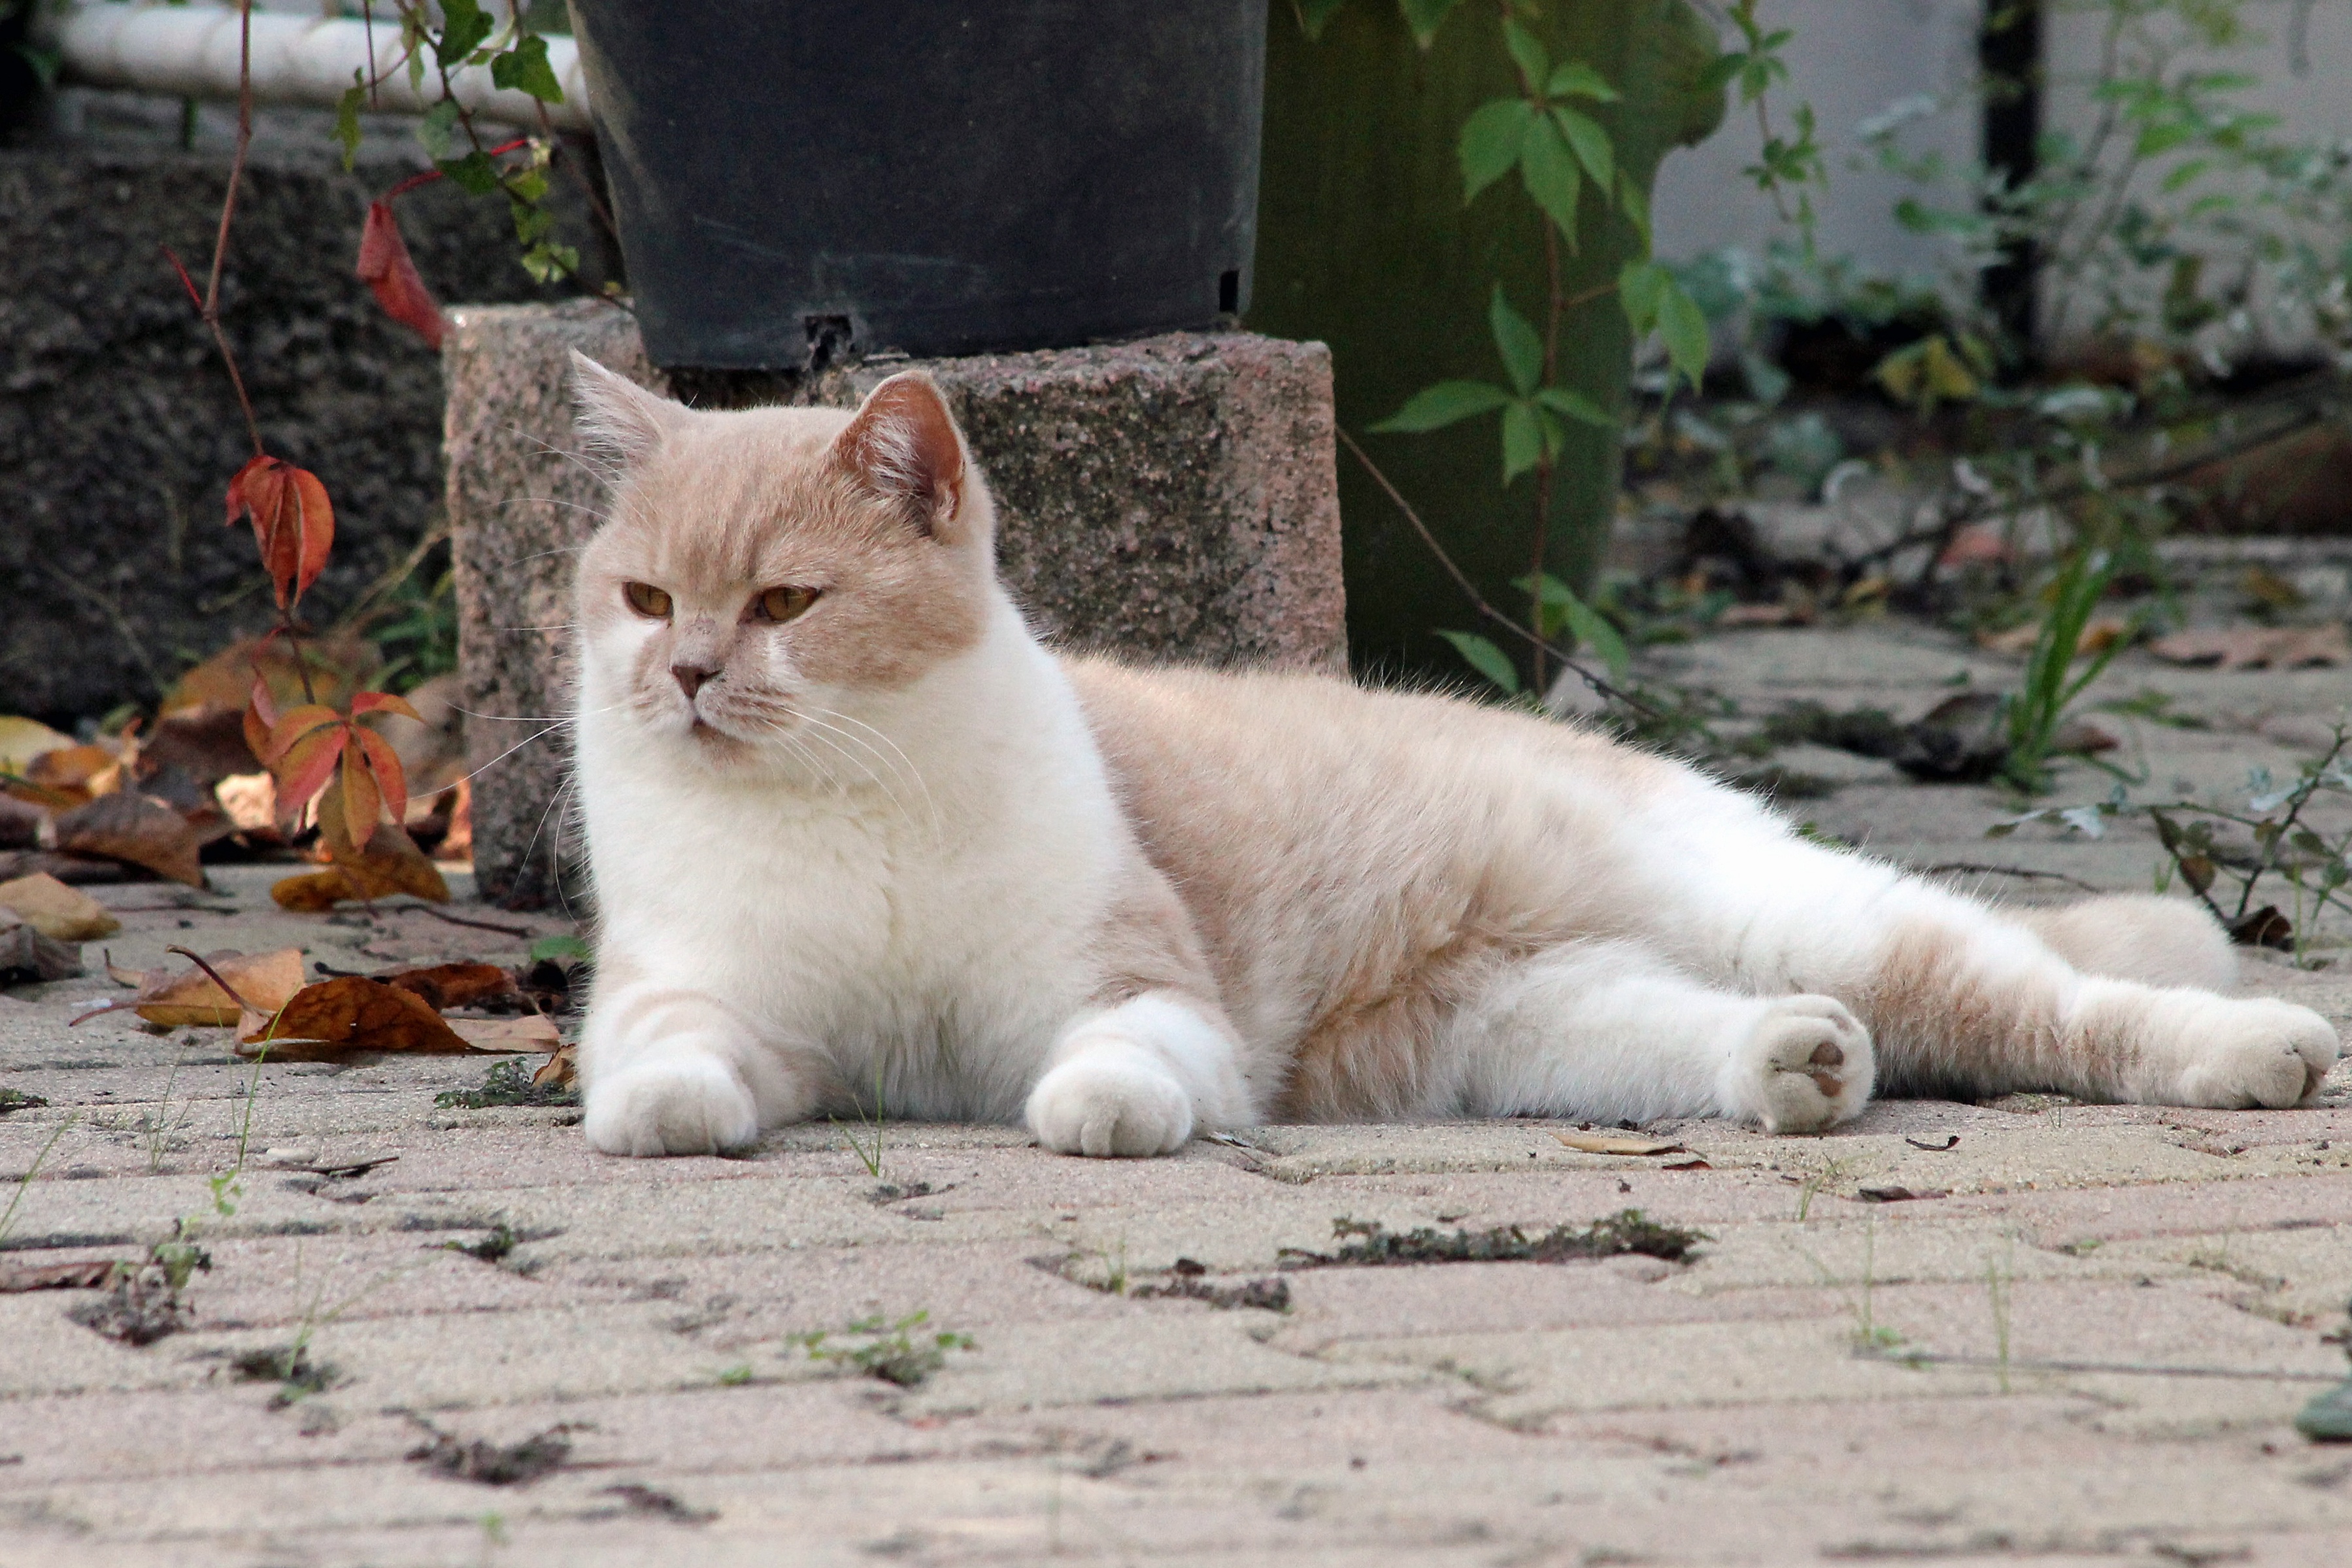
nature, hair, white, animal, cute, pet, kitten, cat, feline, brown, mammal, fauna, lounge, domestic animal, nap, whiskers, animals, pussy, vertebrate, cat face, small to medium sized cats, cat like mammal, carnivoran, dog breed group, domestic short haired cat